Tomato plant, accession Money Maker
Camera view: tilt-top (135 deg); turntable rotation: 180 degrees
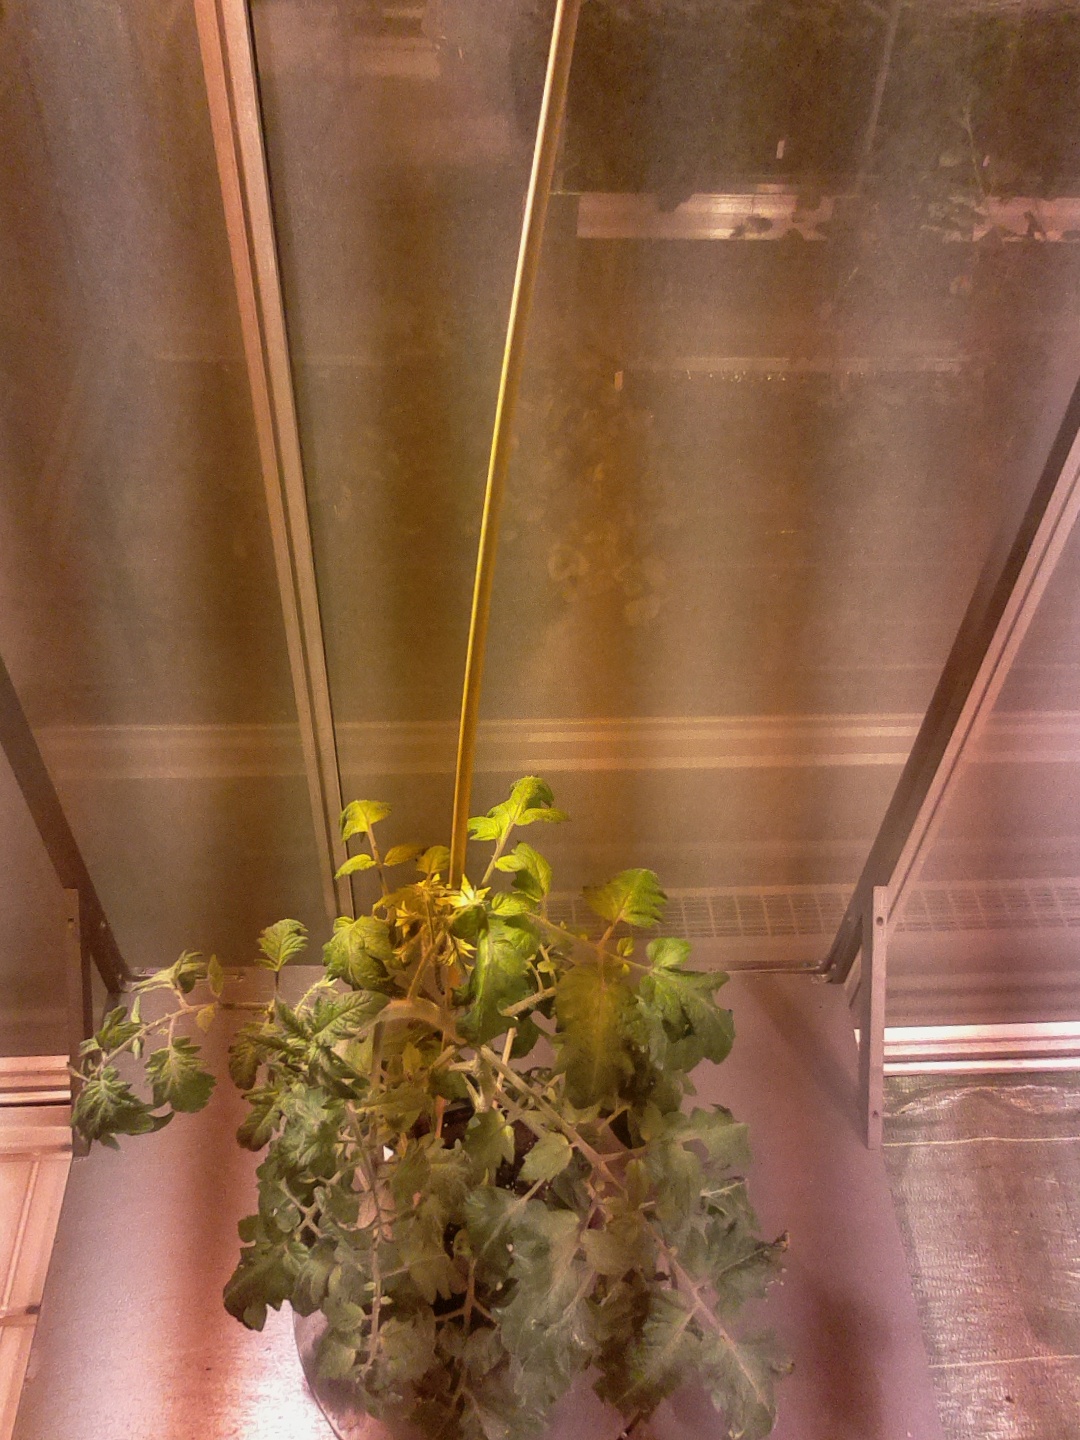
BBCH growth stage 69: End of flowering, 90%-100% of flowers open, more petals falling